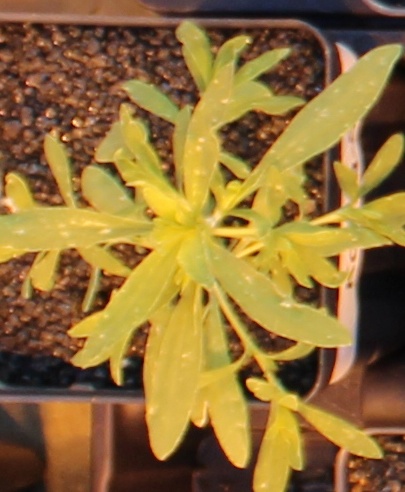
Label: Kochia